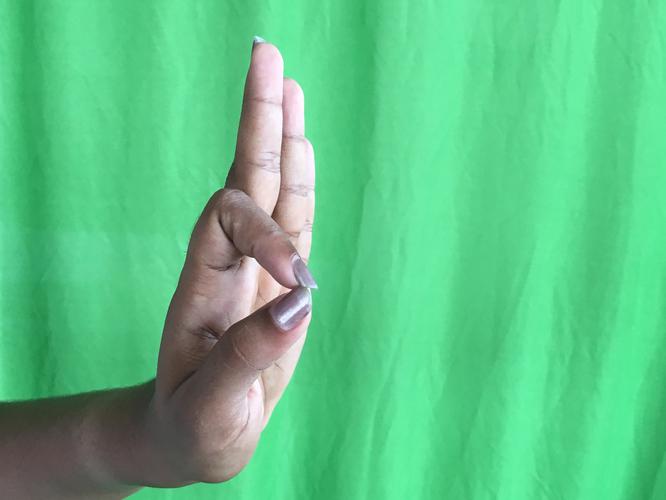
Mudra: Aralam
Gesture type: single_hand